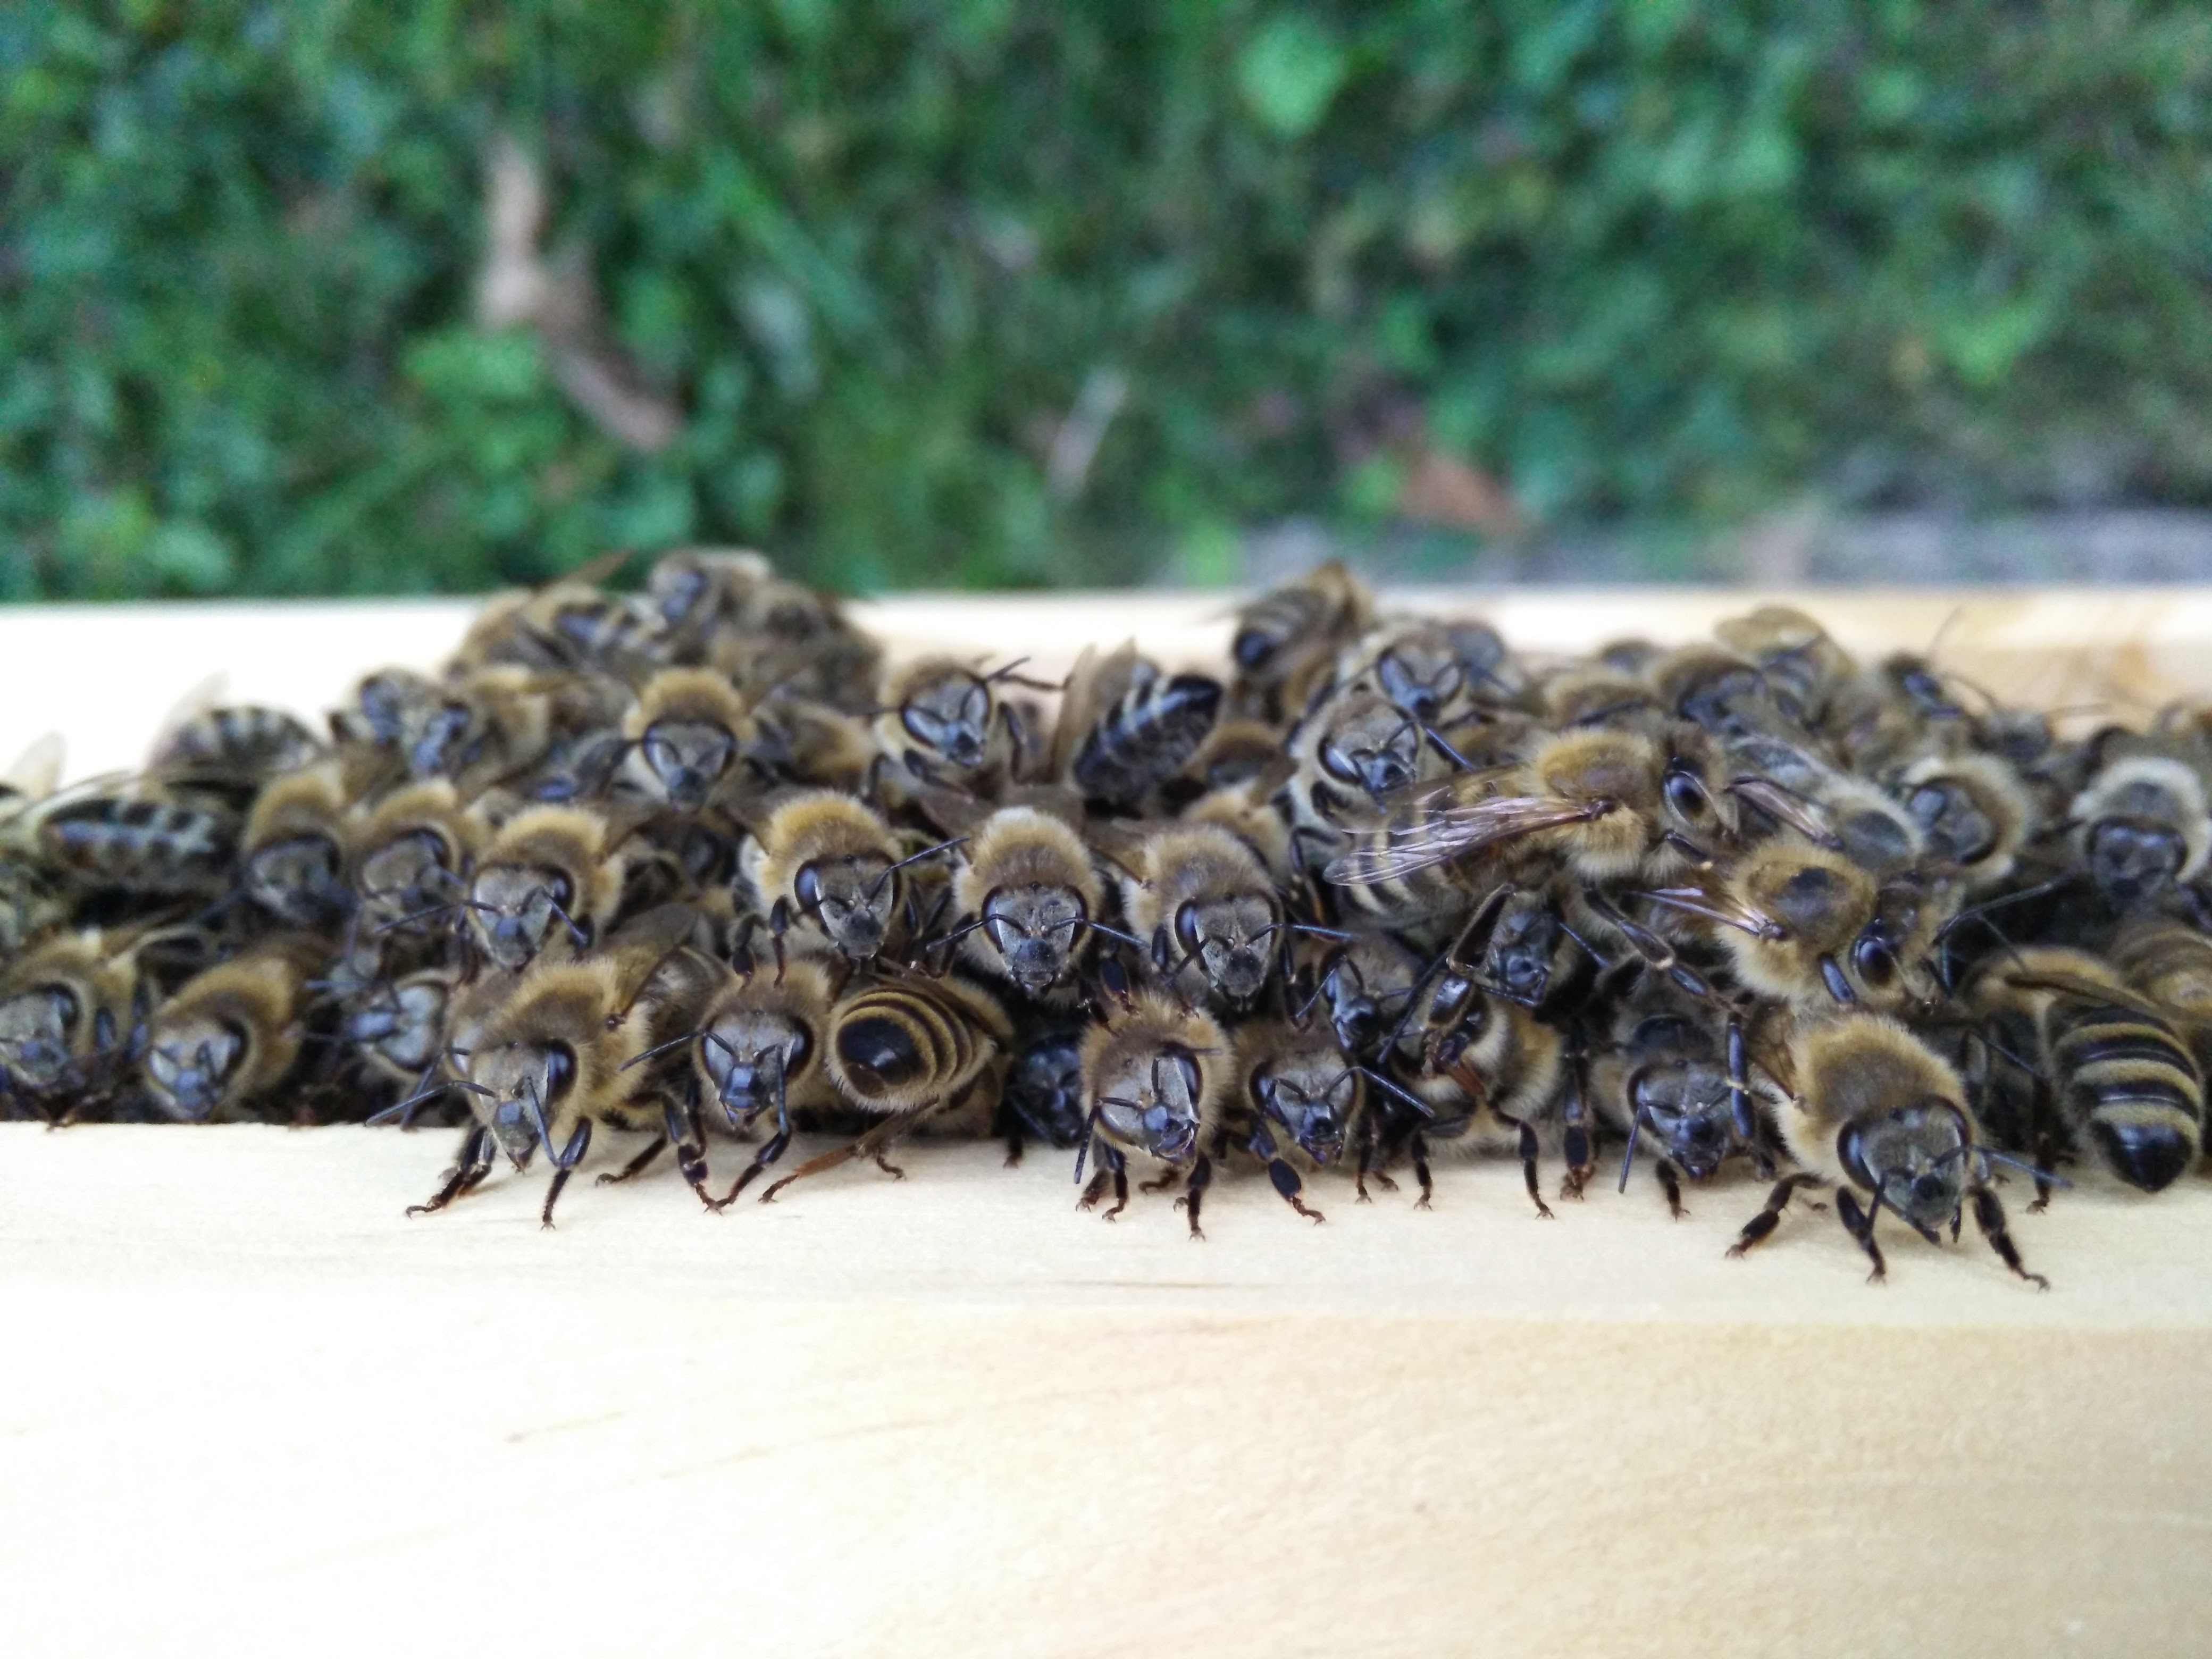
nature, pattern, insect, close, fauna, invertebrate, beekeeper, bee, ant, wasp, pest, bees, honey bee, honey bees, membrane winged insect